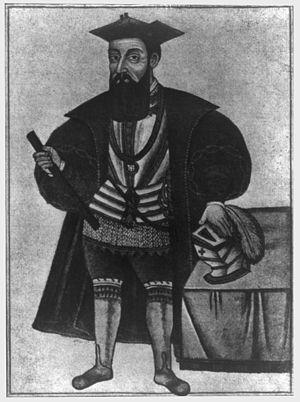
On nomme découvertes portugaises l'ensemble des voyages et des explorations maritimes réalisés par les Portugais ou à l'initiative du Portugal entre le début du XVᵉ siècle et le milieu du XVIᵉ siècle. Ces explorations qui marquent le début des Grandes découvertes ont donné lieu à l'expansion portugaise et contribué à dessiner la carte du monde. À l'origine de ces voyages, il y avait d'abord l'idée de poursuivre la reconquista en terre africaine, mais aussi la volonté de trouver une alternative au commerce méditerranéen qui avait été bloqué par l'Empire ottoman. Avec ces découvertes les portugais inauguraient l'ère des grandes découvertes européennes qui s'étend du XVᵉ au XVIIᵉ siècle et qui s'accompagne de progrès technologiques et scientifiques dans les domaines de la navigation, de la cartographie et de l'astronomie. Le Portugal met au point les premiers navires capables de naviguer en toute sécurité en pleine mer.